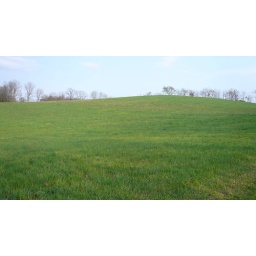
well, it could be! we're selling it... 30 lovely acres in the middle of nowhere!looking up the hill from the road